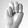
ASL letter: M